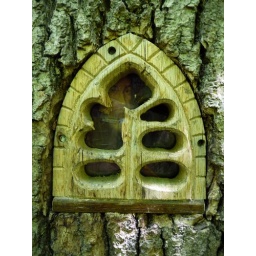
Small window with portrait behind, set into a tree in the woods, woodland trust, Felixstowe, Suffolk